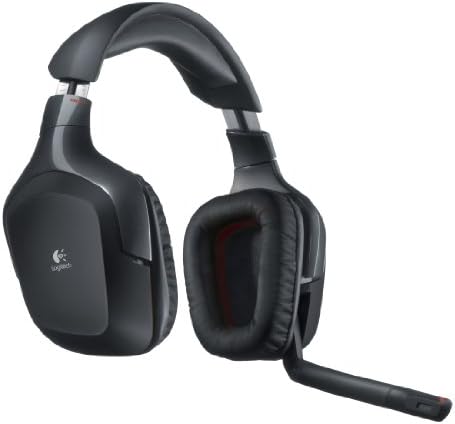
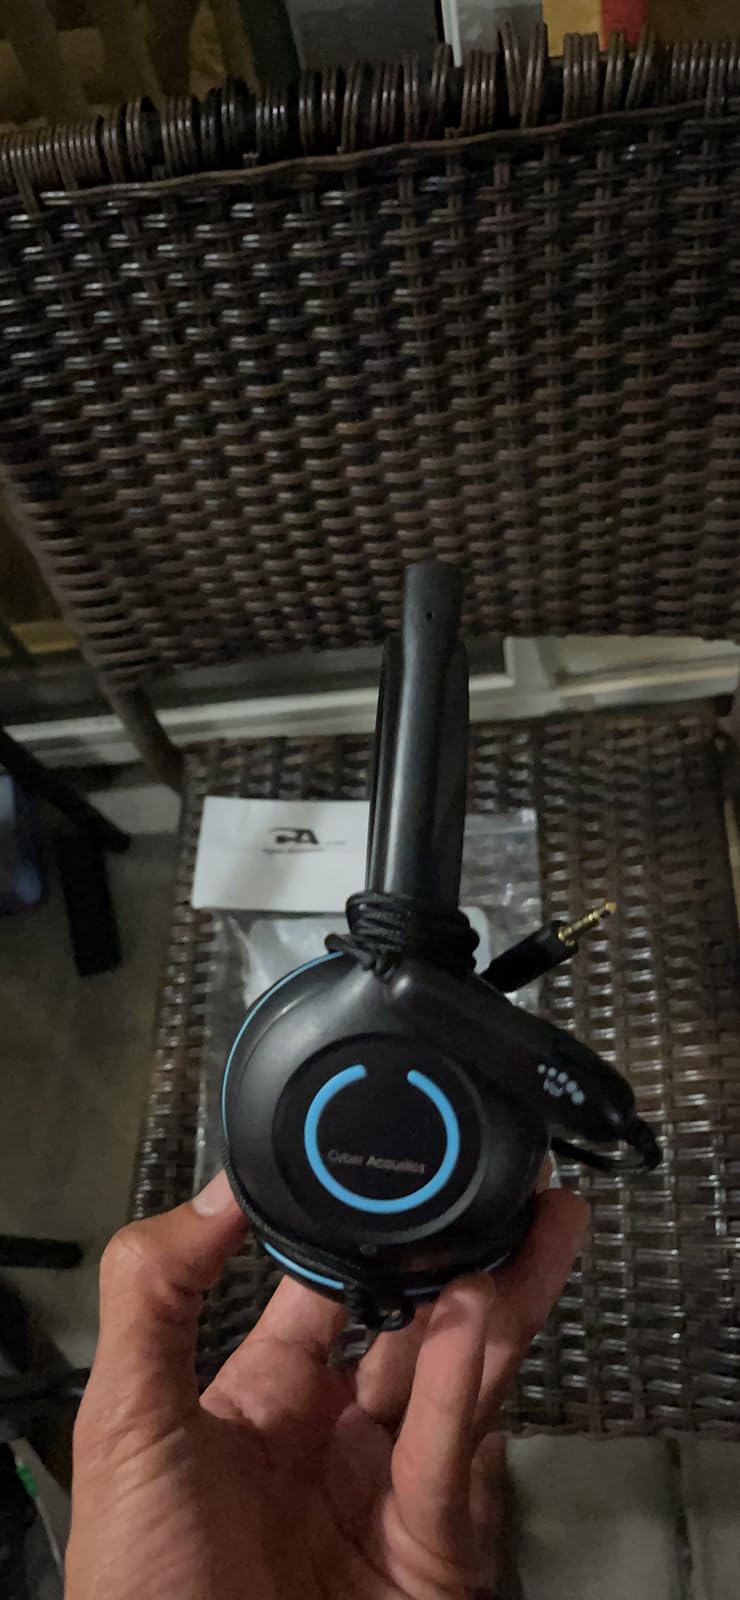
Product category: headphones
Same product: no